Hatfield, Massachusetts

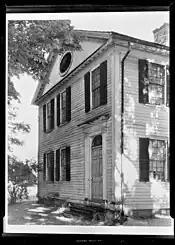
Cornelia Billings House, Hatfield

Hatfield was founded in 1660 on land granted to General Daniel Dennison and Governor William Bradford. It was formally incorporated as a town in 1670 and has a board of selectmen and an annual town meeting.